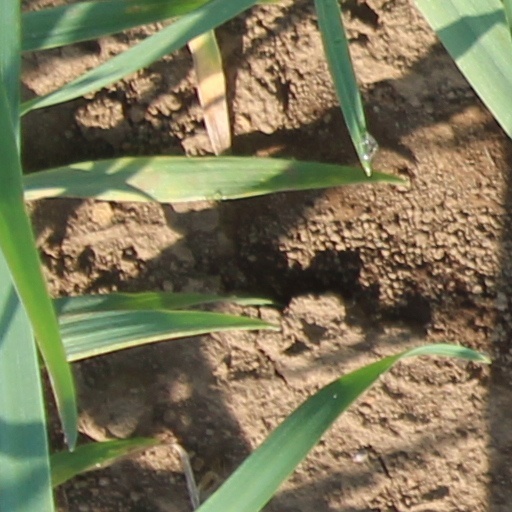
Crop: wheat